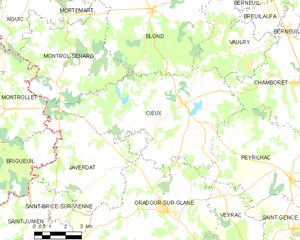
Carte des communes françaises Cieux